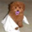
Label: dog